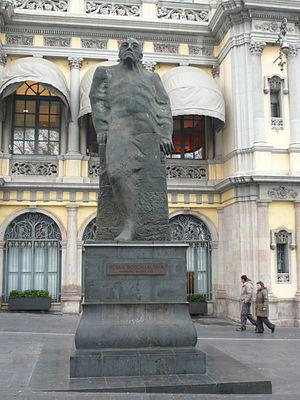
Le maire de Barcelone est la personne élue qui dirige la mairie de Barcelone.